Helena Dragaš

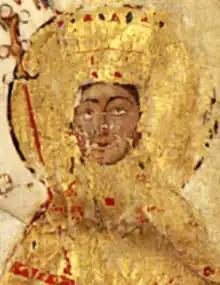
A miniature from the Louvre. Ivoires 100 manuscript, depicting Helena

Helena Dragaš (– 23 March 1450) was the Empress consort of the Byzantine Emperor Manuel II Palaiologos and the mother of the last two emperors, John VIII Palaiologos and Constantine XI Palaiologos. She served as the regent of the Byzantine Empire after the death of her son John VIII in 1448 until the enthronement of her son Constantine XI in 1449.